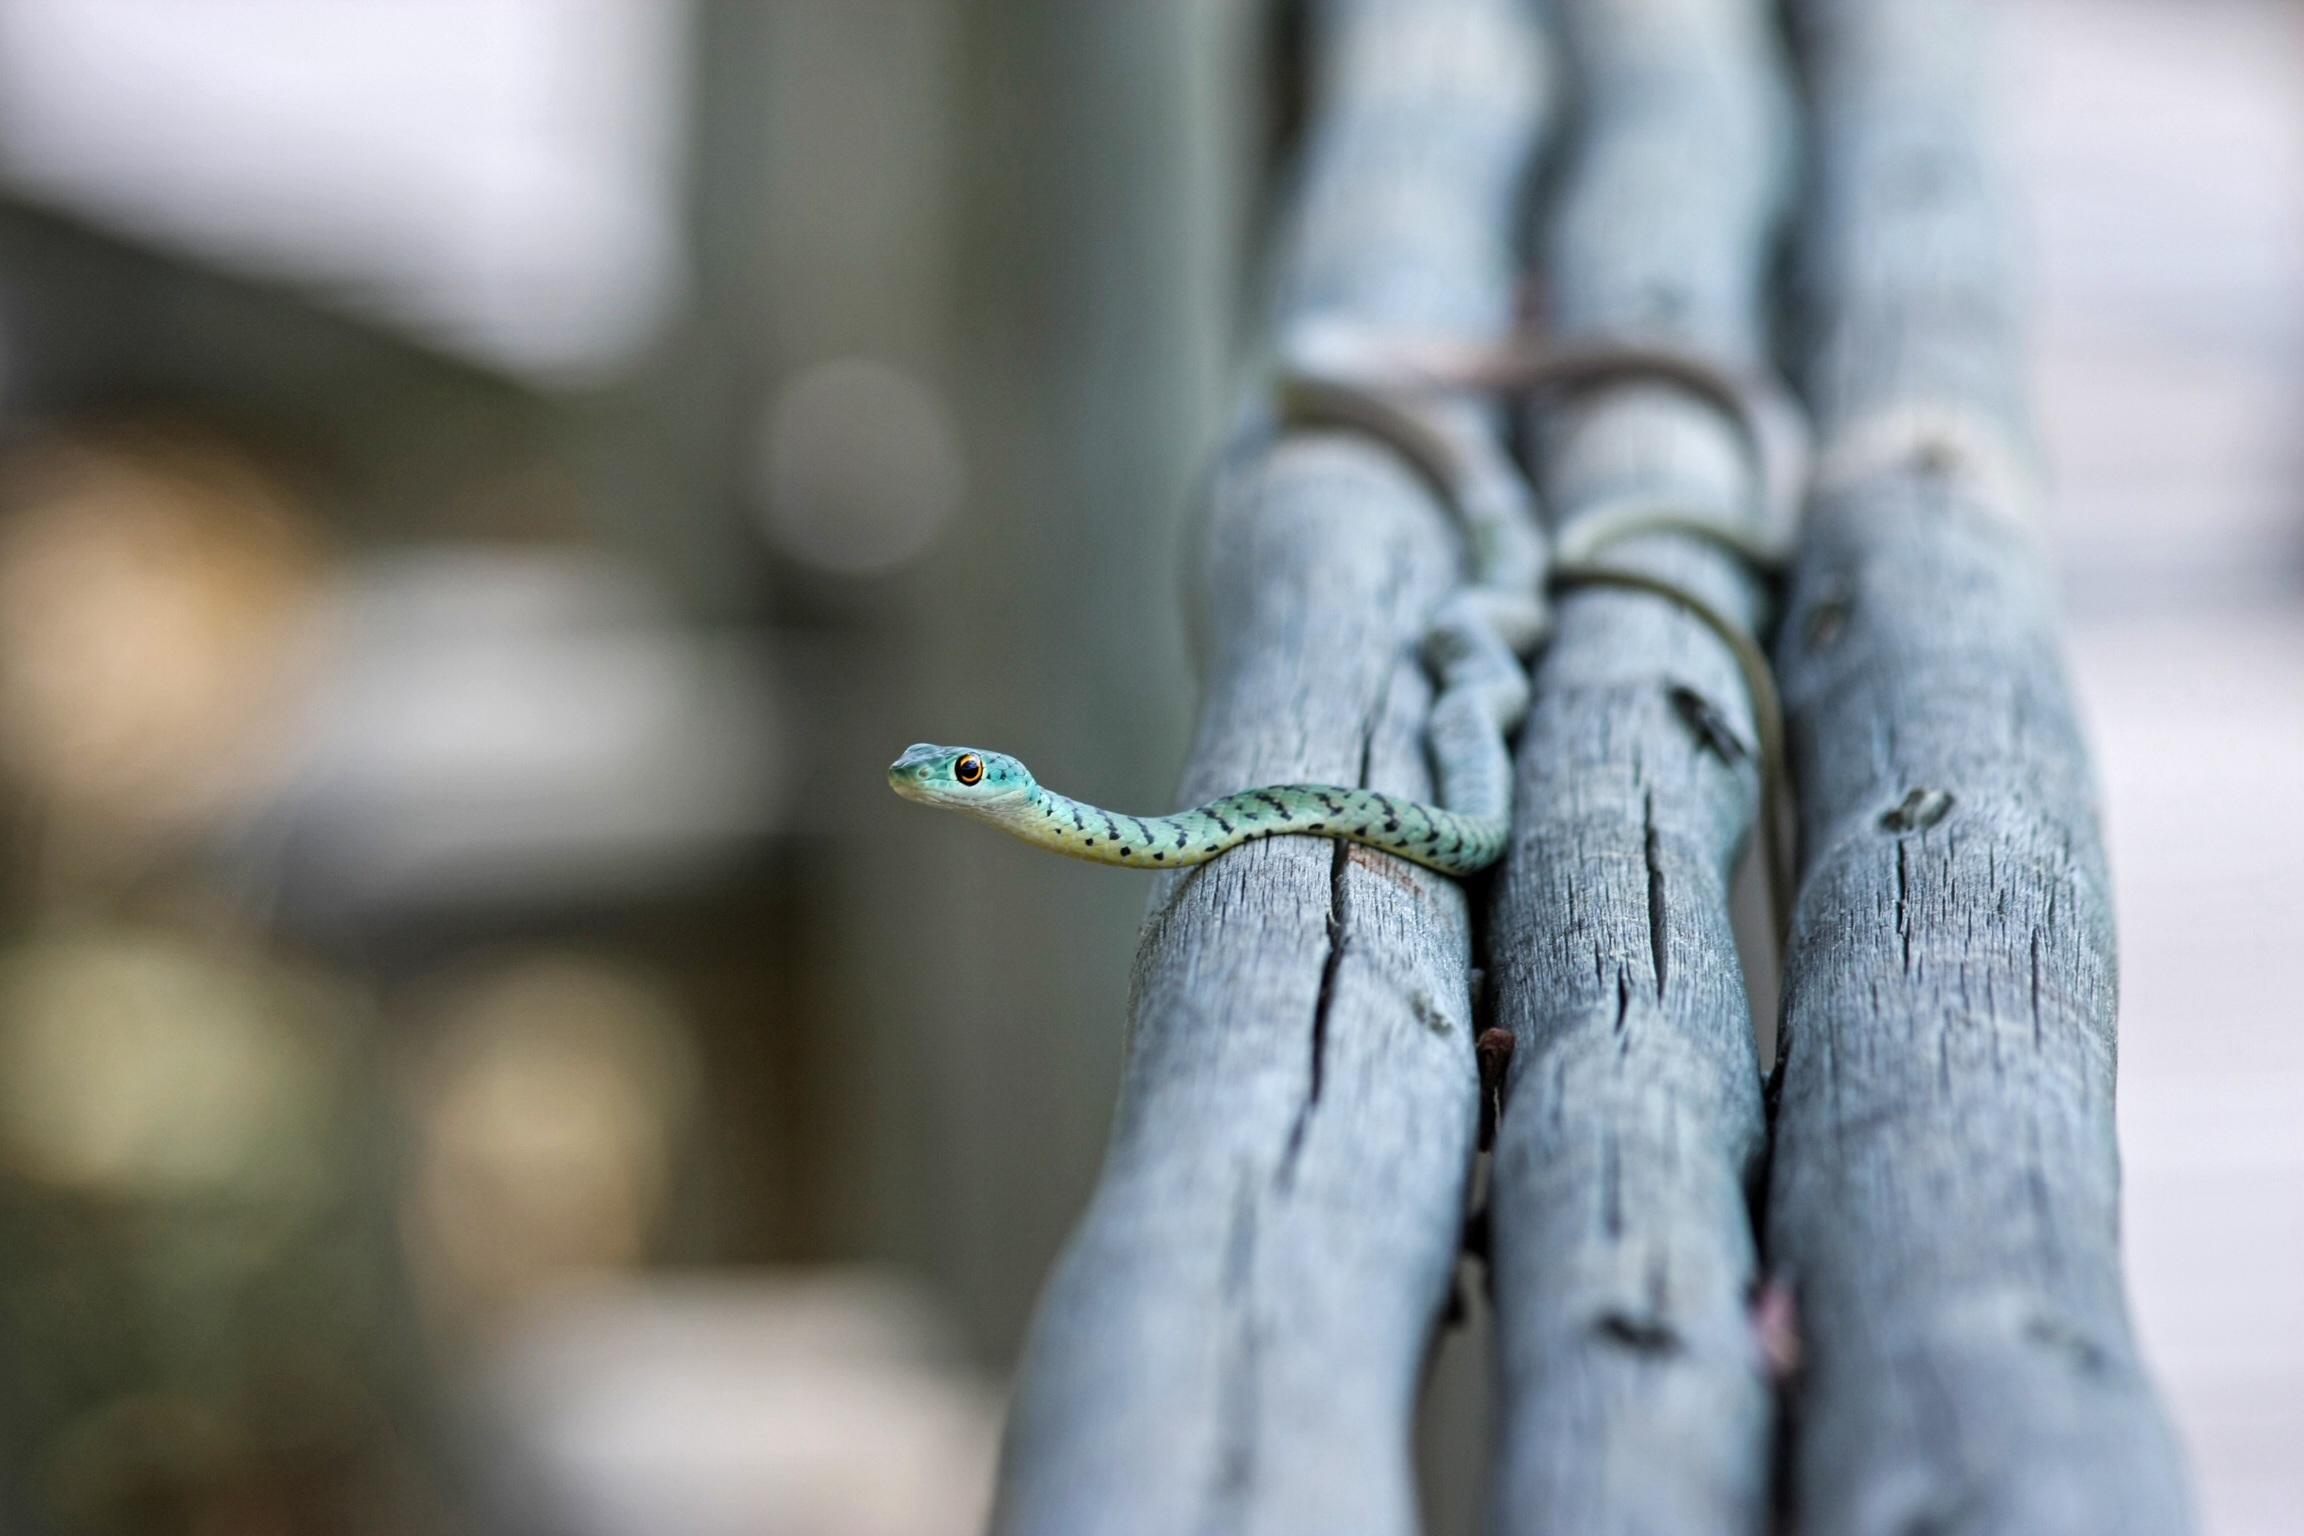
hand, water, nature, branch, snow, winter, wood, photography, animal, ice, spring, green, color, season, close up, temple, toxic, snake, aggressive, macro photography